Question: Please indicate a possible affordance area of bicycle that can be used for sitting on
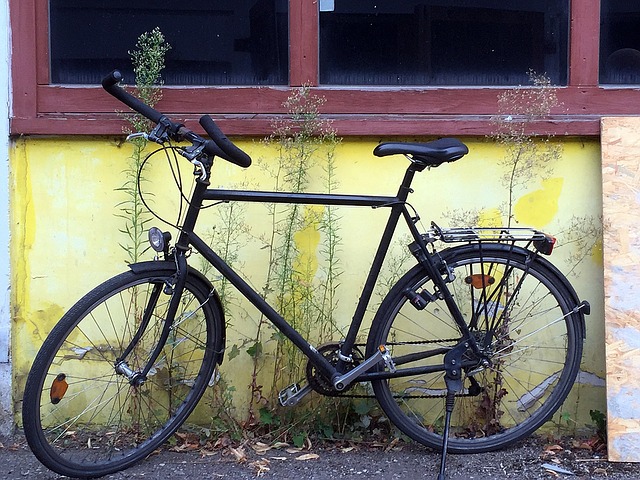
Answer: [367, 140, 473, 172]